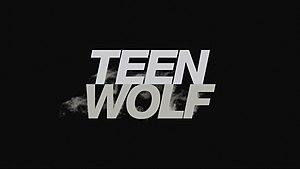
Logo de la série télévisée américaine Teen Wolf.
Teen Wolf est une série télévisée américaine en cent épisodes d'environ 42 minutes créée par Jeff Davis, adaptée à partir du long métrage du même nom, diffusée entre le 5 juin 2011 et le 24 septembre 2017 sur MTV, aux États-Unis et sur MuchMusic puis MTV au Canada.